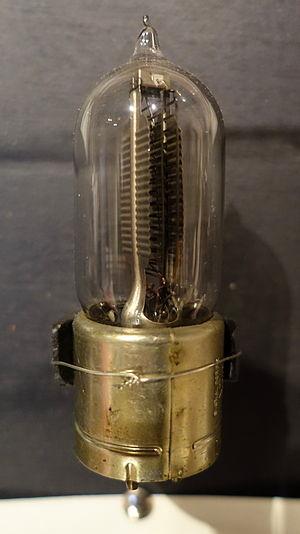
La lampe triode est le premier dispositif amplificateur d'un signal électronique. L'ingénieur américain Lee De Forest est l'inventeur, en 1906, de cette lampe qu'il nomme Audion. C'est le physicien W. H. Eccles qui donne le nom de triode à cette lampe à trois électrodes.
Western Electric Company était une compagnie d'ingénierie électrique américaine fondée en 1872 à Chicago. Filiale de production de AT&T entre 1881 et 1995. On lui doit un grand nombre d'innovations techniques et de gouvernance de sociétés industrielles. La Western effectuait également les achats pour les autres filiales de Bell Telephone.